Los Panchos

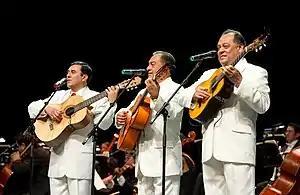
Los Panchos in 2015

Originally, Trio Los Panchos were a "trío romántico" formed in New York City in 1944 by Alfredo Gil, Chucho Navarro, and the Puerto Rican Hernando Avilés. The trio became one of the leading exporters of the bolero and the romantic ballad in Latin America.